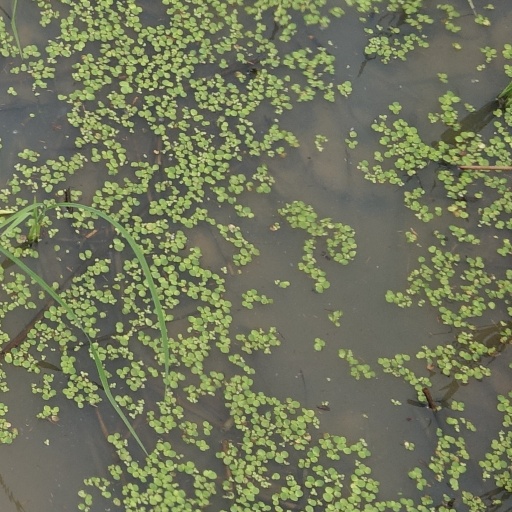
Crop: rice